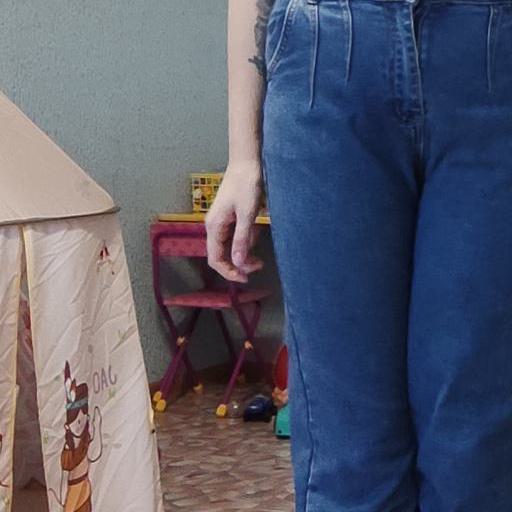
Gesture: no_gesture